Keke Rosberg

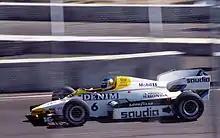
Rosberg won the 1984 Dallas Grand Prix in a Williams FW09.

Despite this, Williams was interested in Rosberg, with the retirement of World Champion Alan Jones leaving a seat open for the 1982 season. Given a competitive car, Rosberg had a highly successful year. He consistently scored points and earned his first victory in the Swiss Grand Prix at Dijon-Prenois late that year (despite being called the "Swiss Grand Prix", the race was held in France due to Switzerland's ban on motor racing in effect since the 1955 Le Mans disaster).